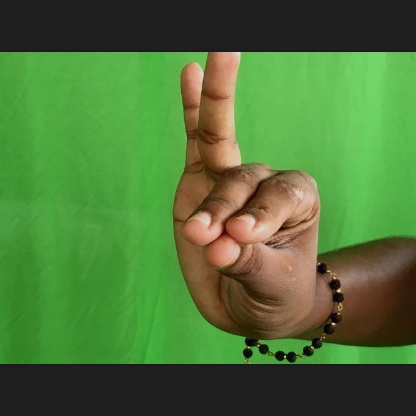
Mudra: Katakamukha